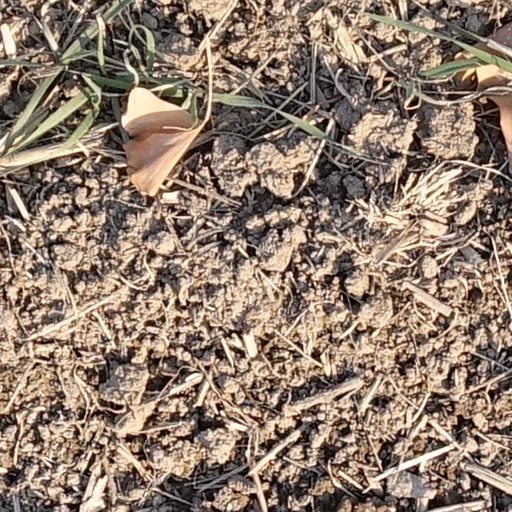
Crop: wheat